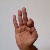
The image shows a hand gesture representing the letter 'F' in Indian Sign Language.